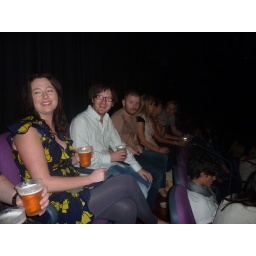
We got the worst seats in the house - row X, but we enjoyed it anyway!